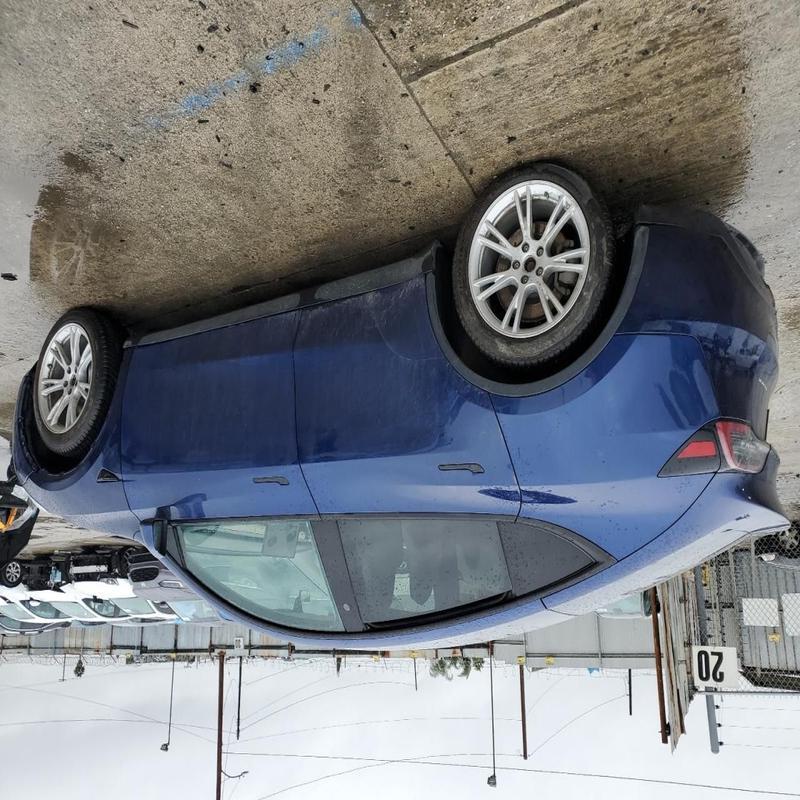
Aucun dommage détecté.
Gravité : aucun